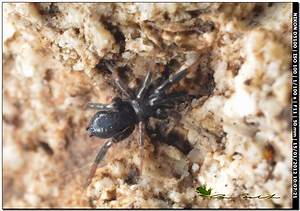
Label: spider